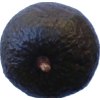
Label: black_avocado